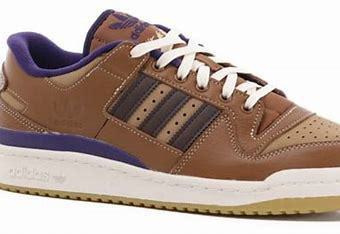
Brand: adidas
Model: Forum Skate